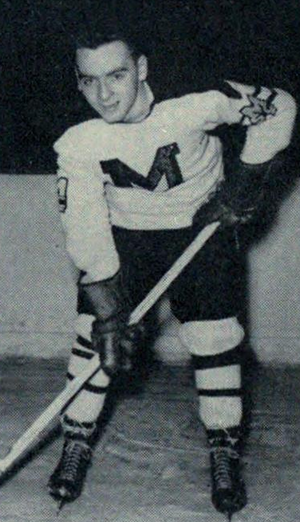
Paul Patrick Knox est un joueur canadien de hockey sur glace. Son plus grand accomplissement est d'avoir remporté une médaille de bronze aux Jeux olympiques de 1956